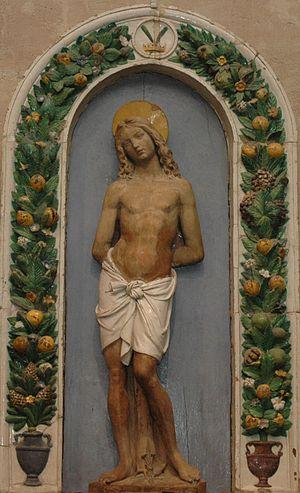
Italie, école florentine. L'encadrement et la corniche inférieure sont des additions postérieures.